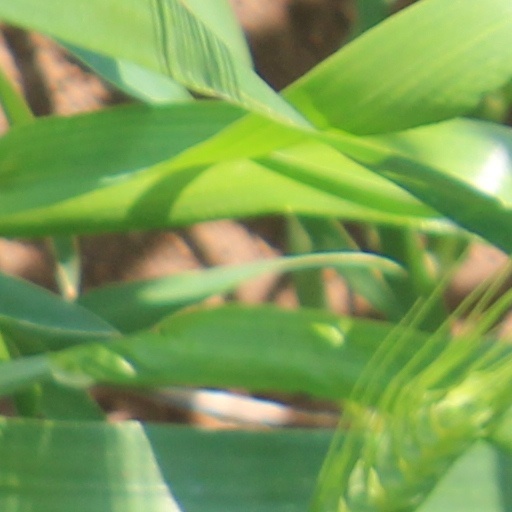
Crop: wheat